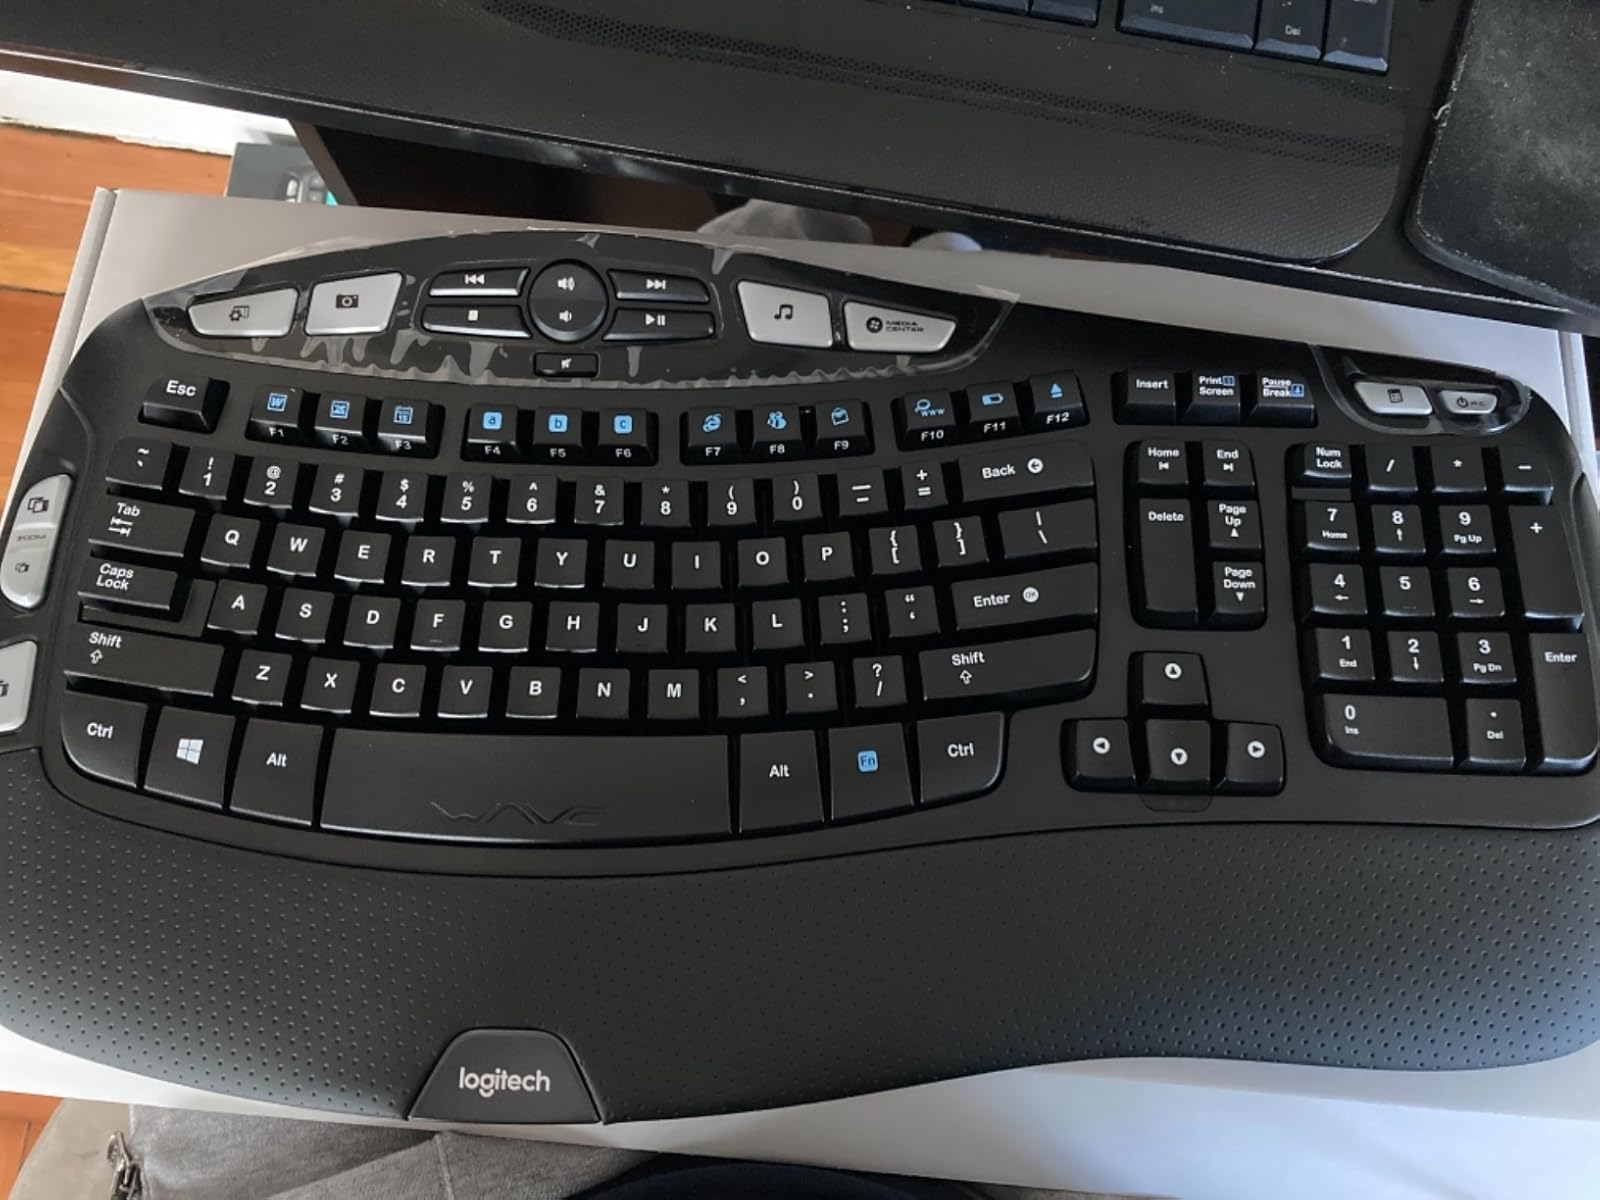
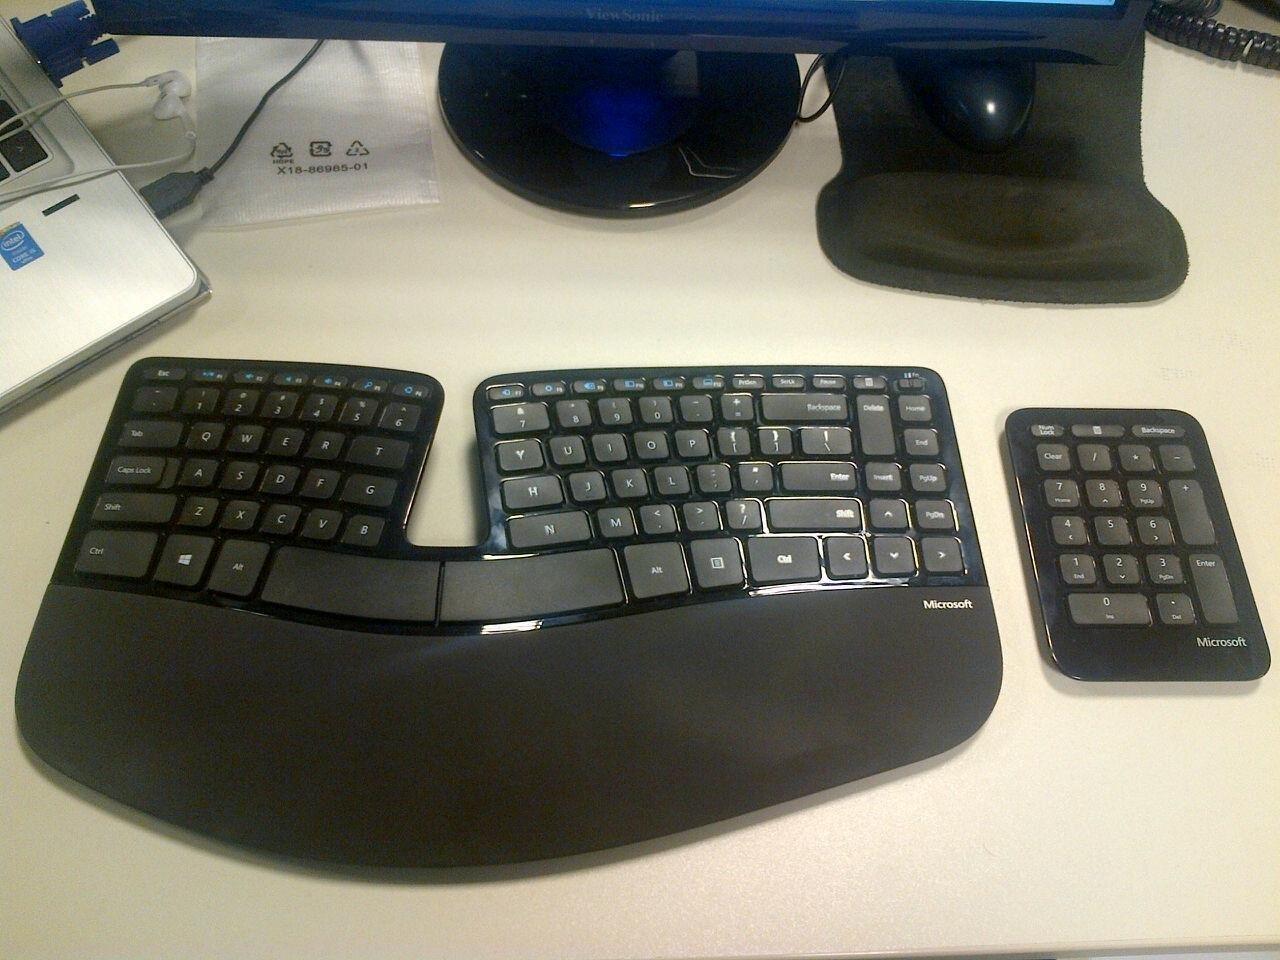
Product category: keyboard
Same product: no